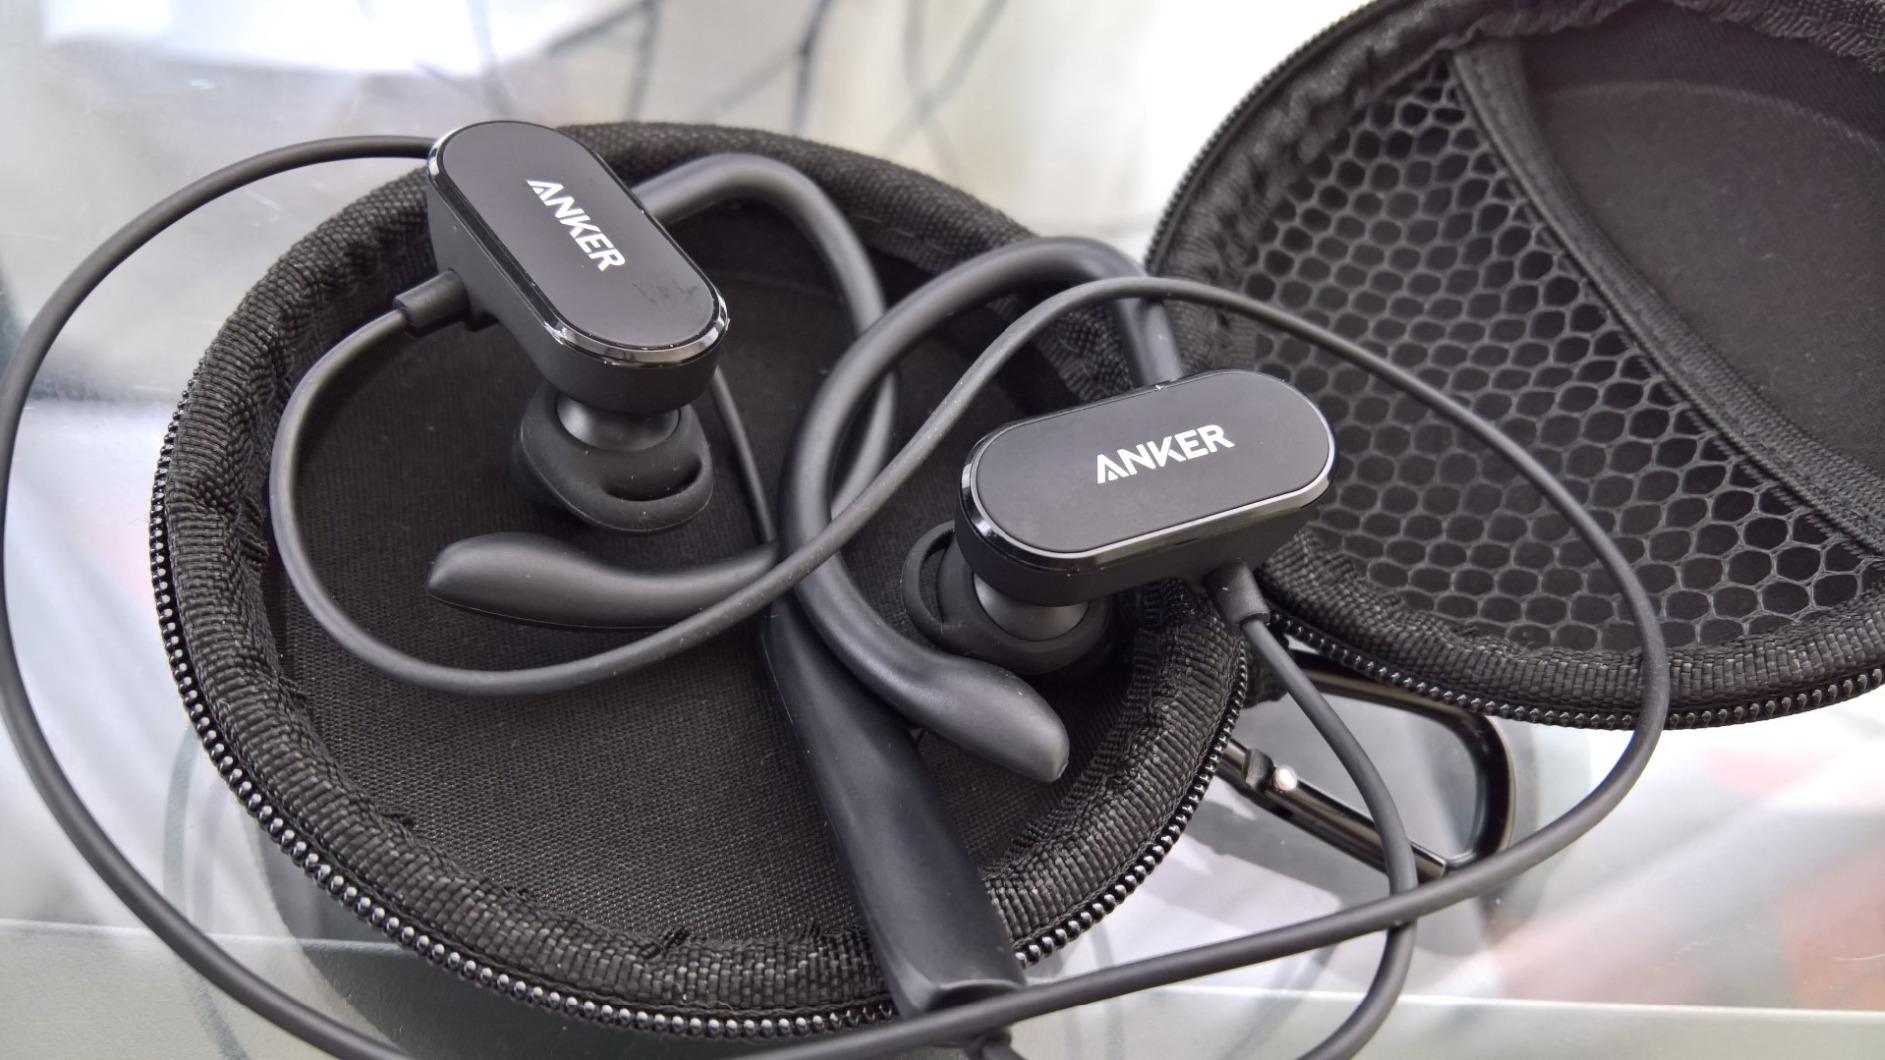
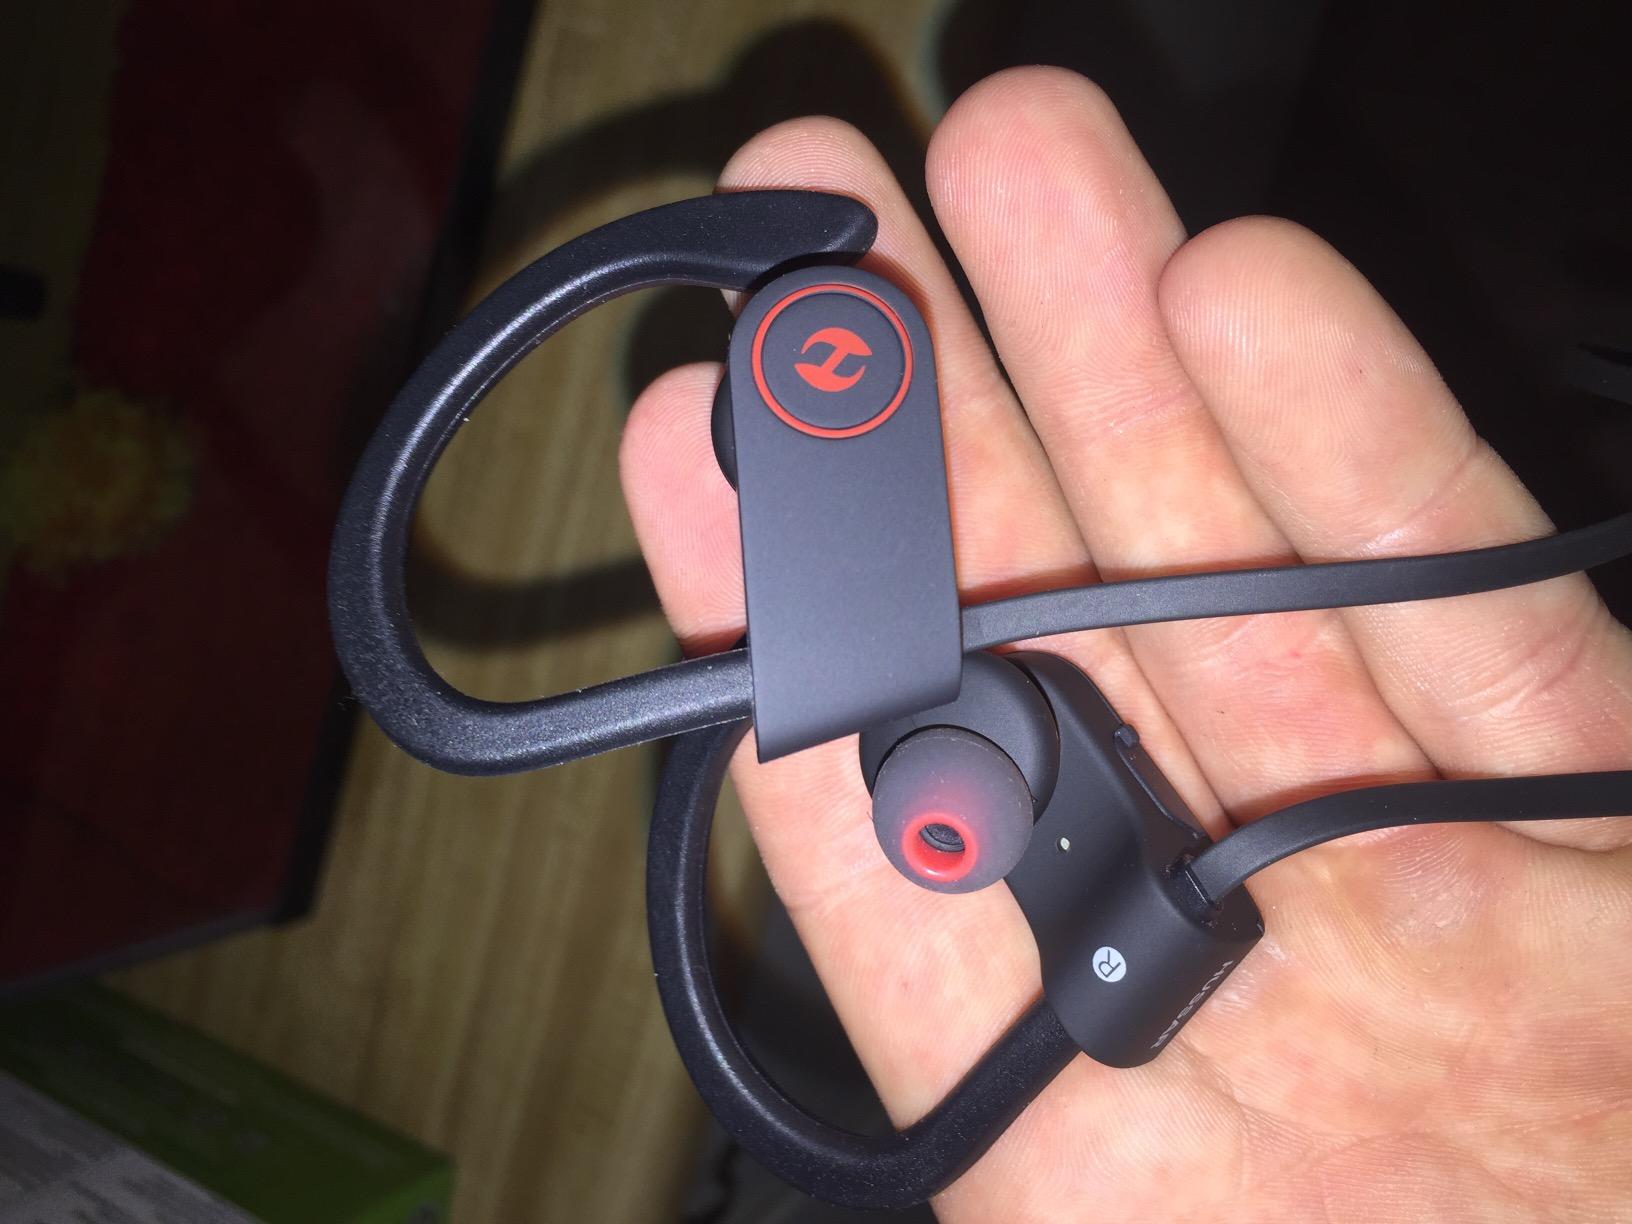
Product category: headphones
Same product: no